Fouga CM.10

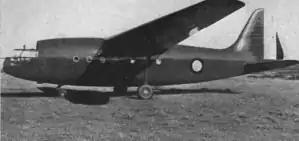

The Fouga CM.10 was an assault glider designed for the French Army shortly after World War II, capable of carrying 35 troops, later converted as a powered transport.